Fat Guy Stuck in Internet

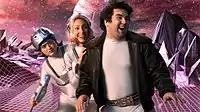
From left to right: Bit (Neil Casey), Byte (Liz Cackowski) and Gemberling (John Gemberling).

In Canada, "Fat Guy Stuck in Internet" previously aired on G4's Adult Digital Distraction block, and on the Canadian version of Adult Swim.